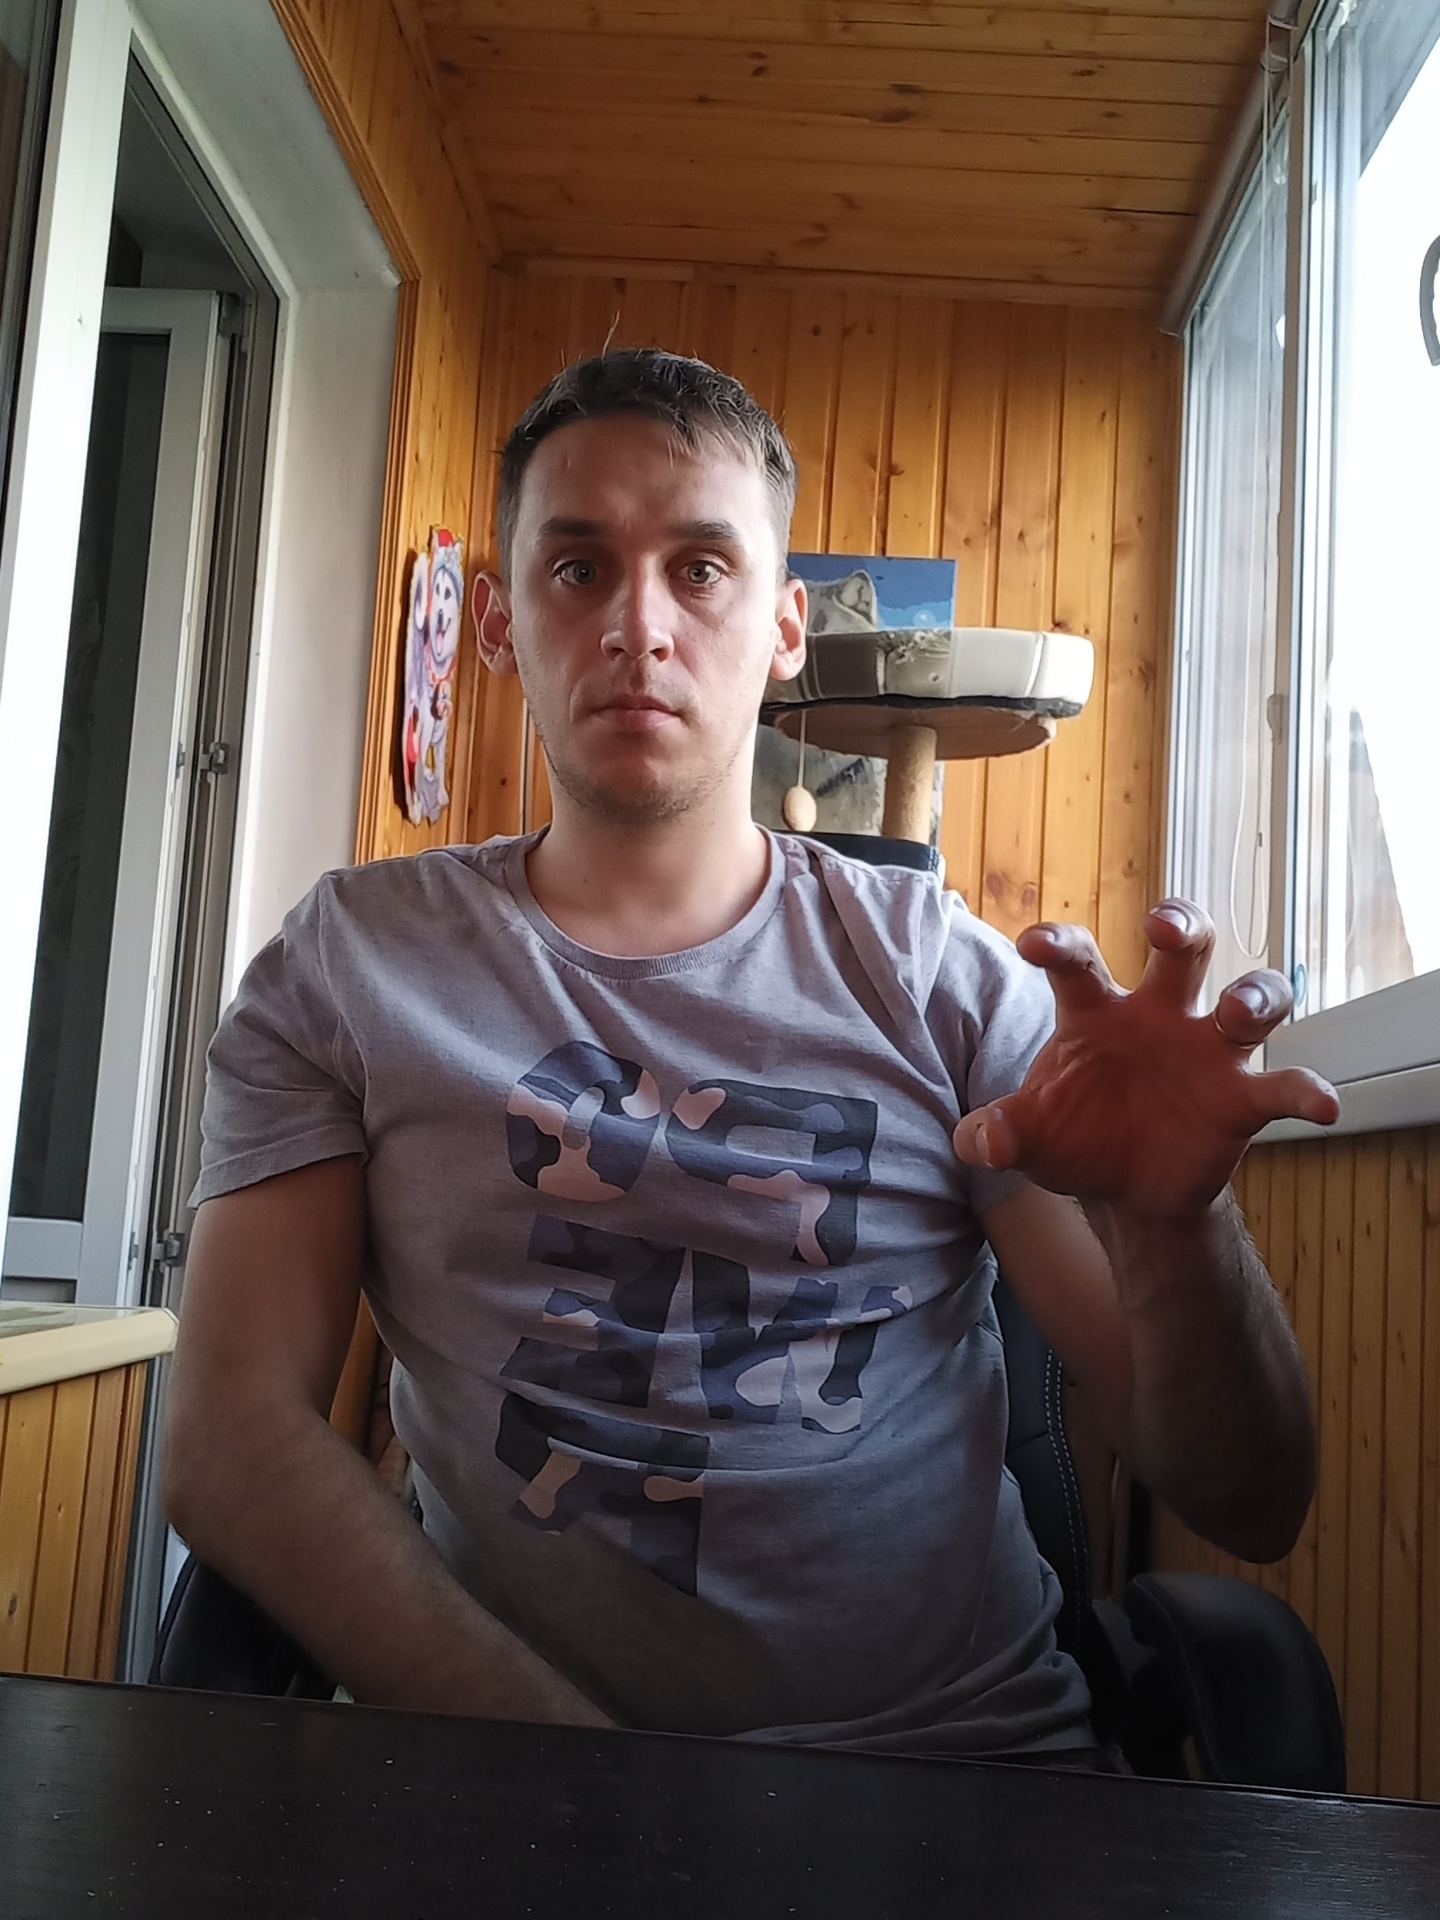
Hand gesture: grabbing